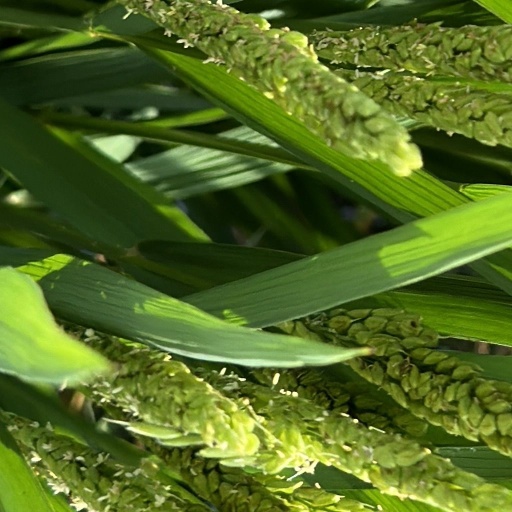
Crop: rice